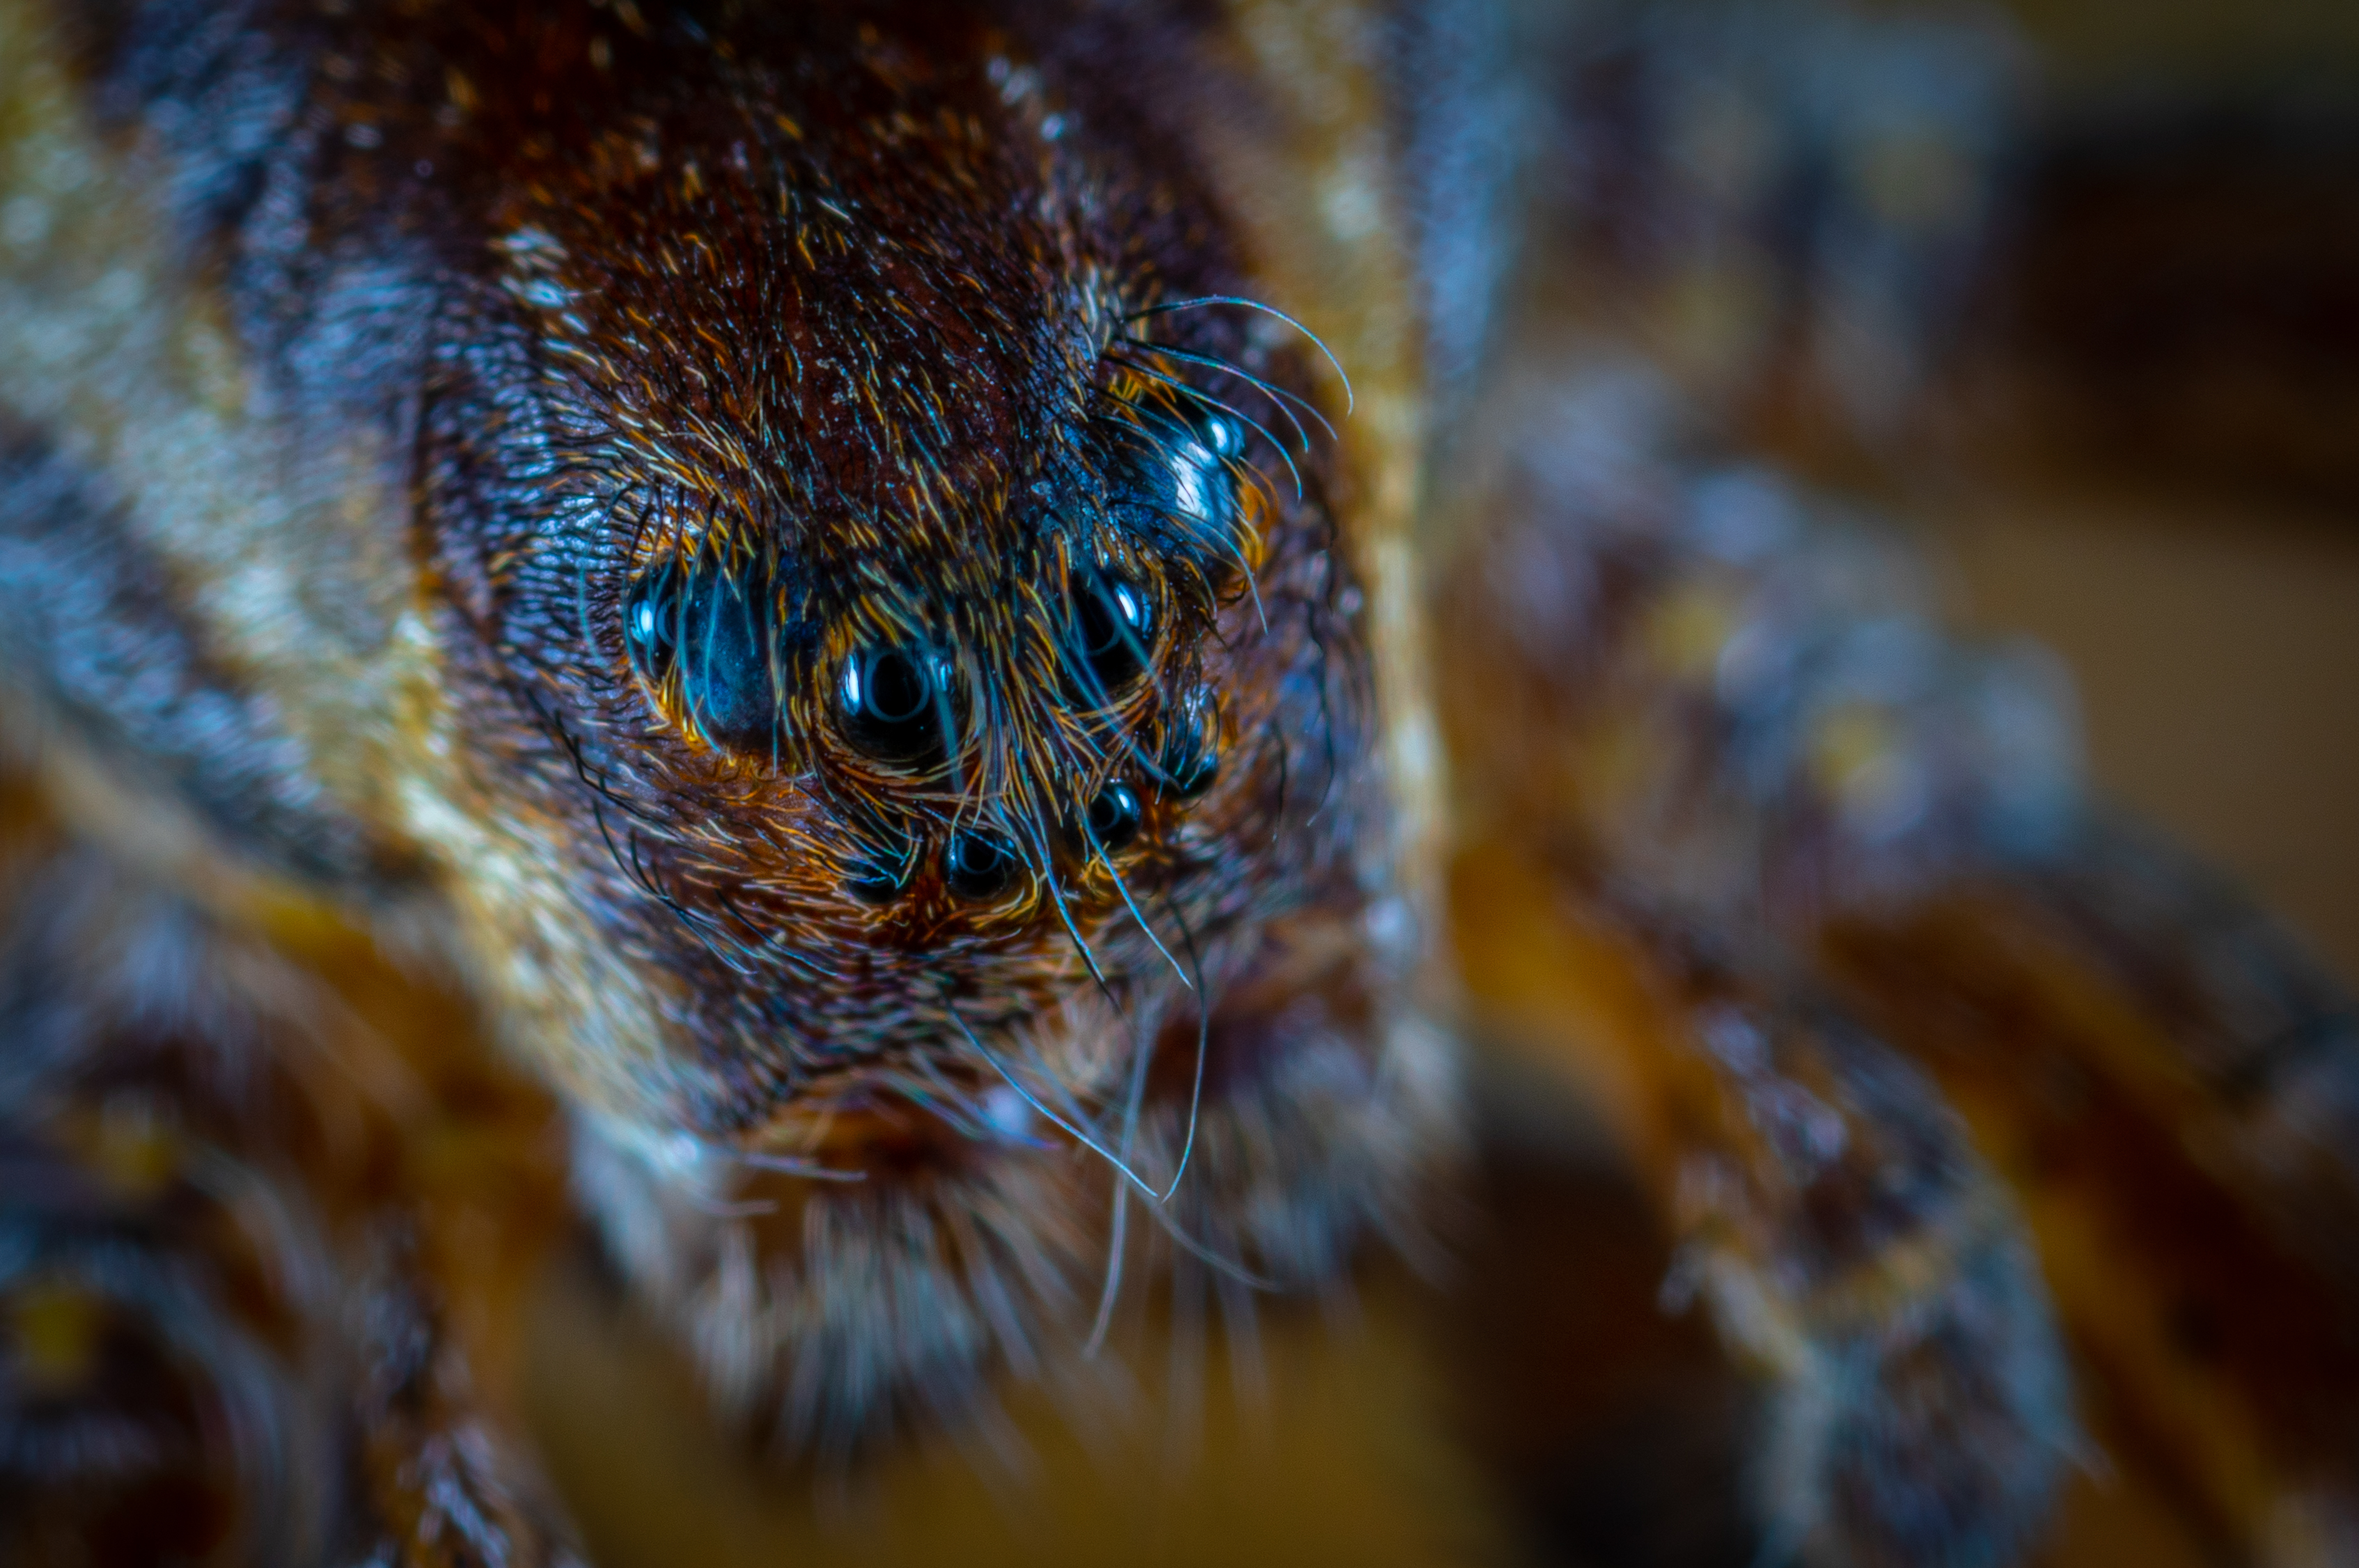
spider, arachnid, macro, fauna, macro photography, close up, photography, wildlife, organism, invertebrate, tarantula, water, stock photography